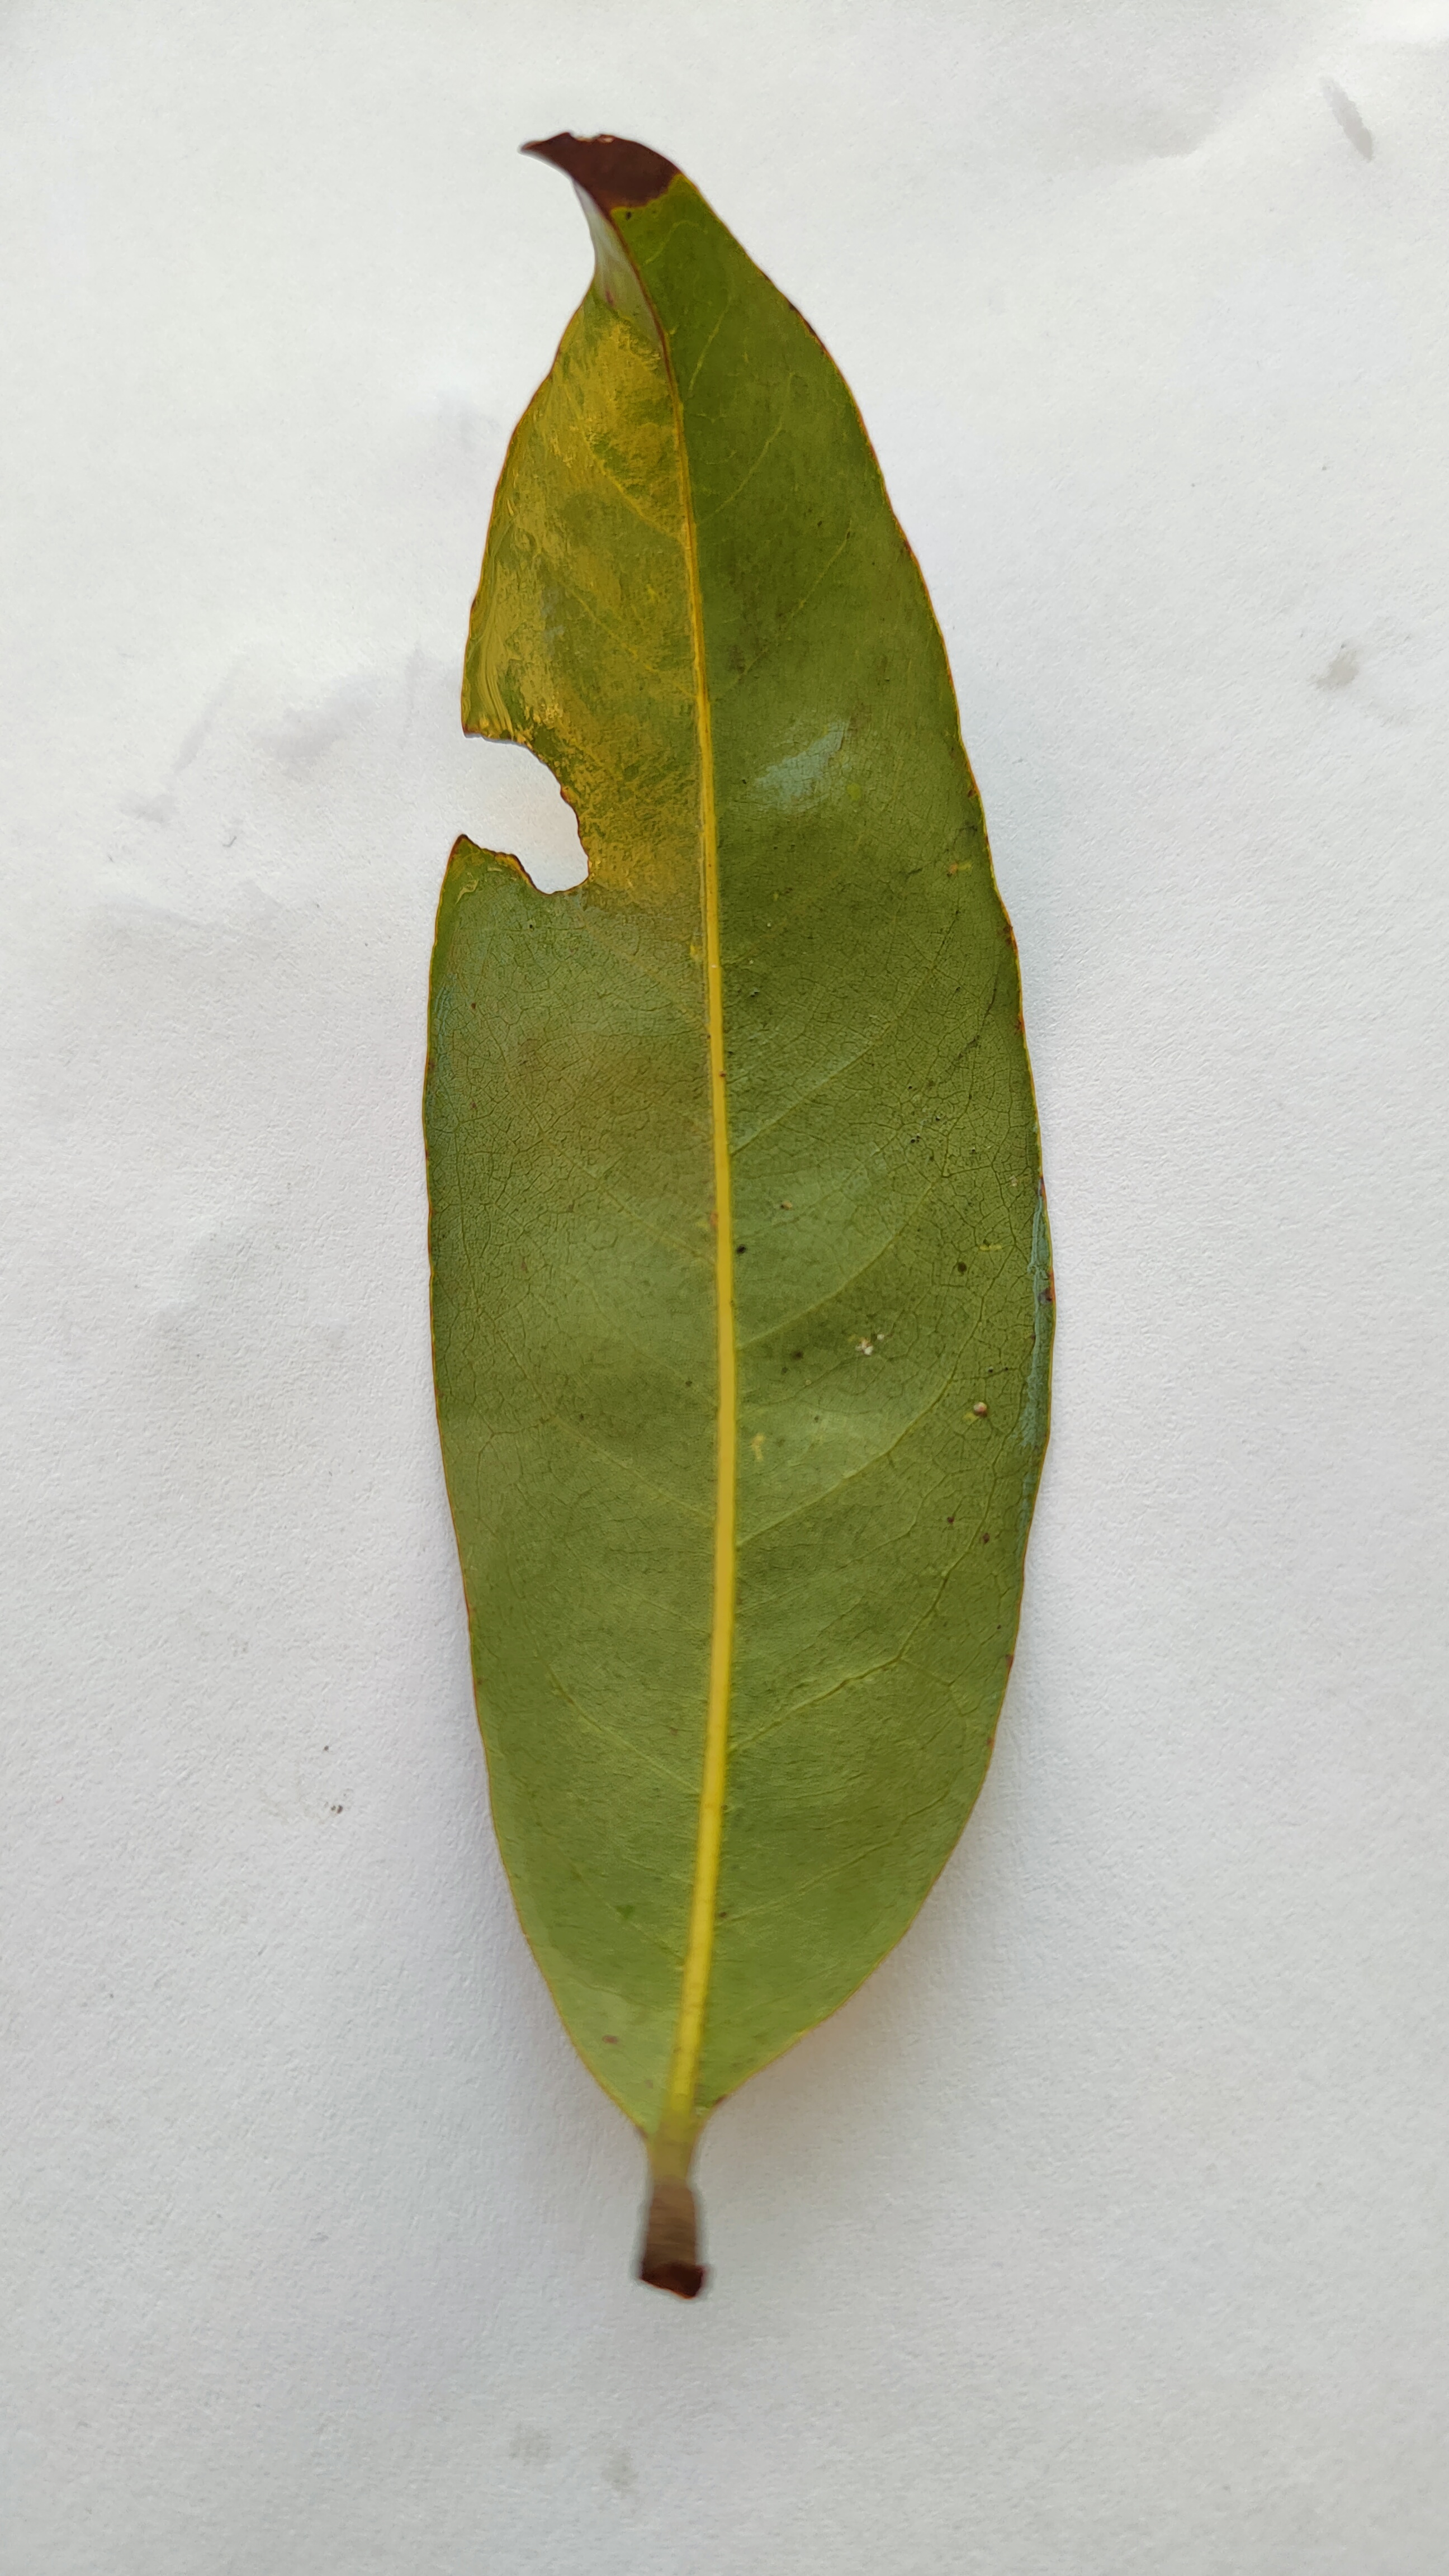
Leaf variety: Lychee